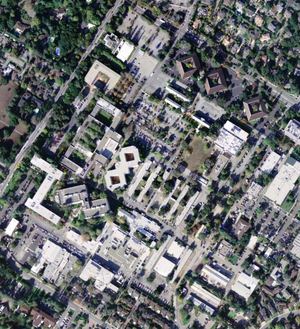
SRI International est une entreprise américaine, dont les locaux principaux sont à Menlo Park en Californie, et qui mène des recherches dans différents domaines scientifiques et technologiques au profit du gouvernement des États-Unis ou d'entreprises privées.